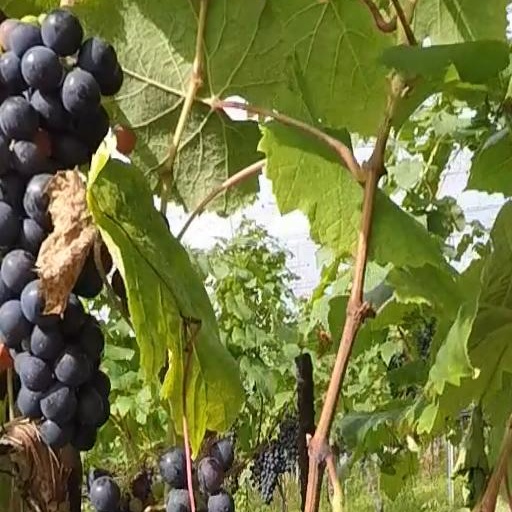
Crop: grape